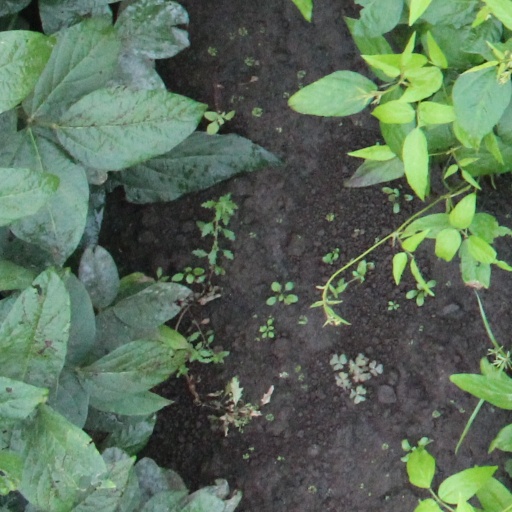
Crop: soybean